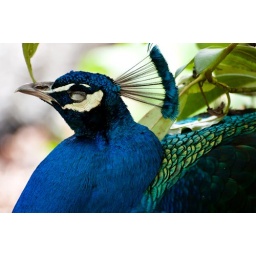
peacock having a nap under a tree at royal roads